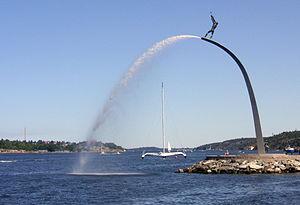
Carl Milles, né le 23 juin 1875 à Lagga, Comté d'Uppsala, mort le 19 septembre 1955 à Lidingö, Stockholm, est un sculpteur suédois.